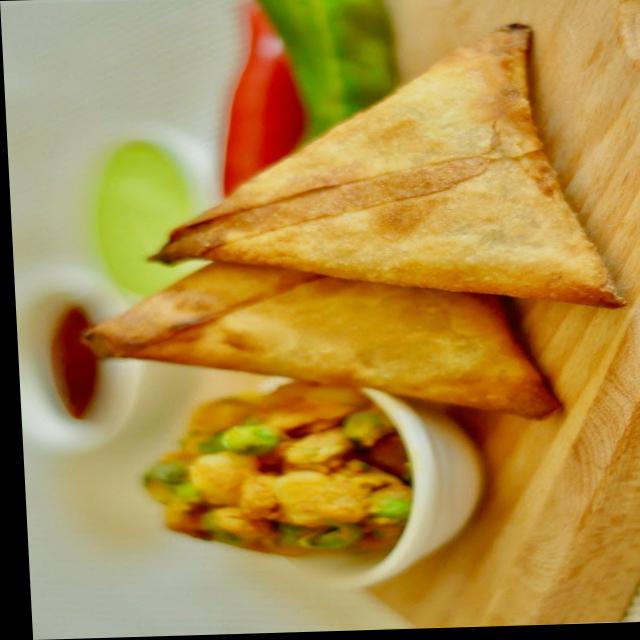
Dish: samosa